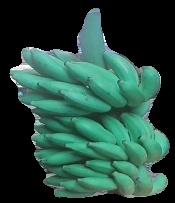
Variety: elakki-bale
Grade: grade2